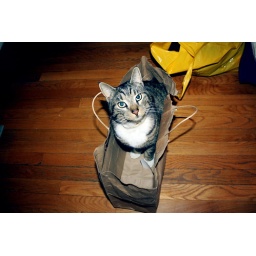
The adorable kitty that likes to sit in paper bags for fun.